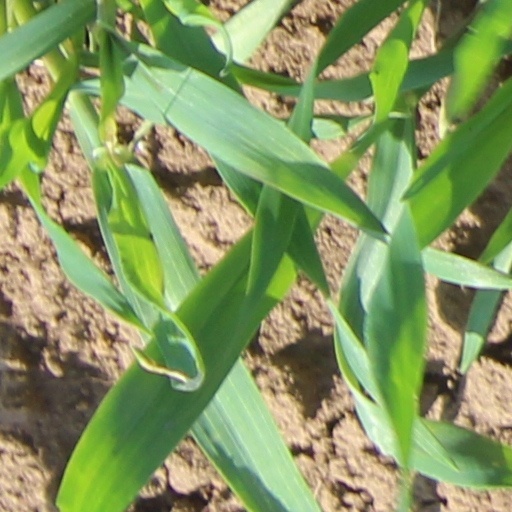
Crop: wheat